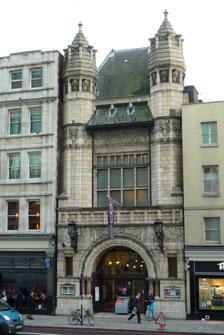
Building: Bishopsgate Institute
Country: United Kingdom
Year built: 1895
Cultural institute and library in London Bishopsgate Institute The façade of the Institute by Charles Harrison Townsend (1895) Location within Central London Established 1895 ; 130 years ago ( 1895 ) Location Bishopsgate London , EC2 United Kingdom Coordinates 51°31′7.28″N 0°4′45.54″W / 51.5186889°N 0.0793167°W / 51.5186889; -0.0793167 Public transit access Liverpool Street Website www.bishopsgate.org.uk Bishopsgate Institute is a cultural institute in the Bishopsgate area of the City of London , located in the East End of London near Spitalfields and Shoreditch . The institute was established in 1895. It offers a cultural events programme, courses for adults, historic library and archive collections and community programme. History The Grade II* listed building was the first of the three major buildings designed by architect Charles Harrison Townsend (1851–1928). The other two are the nearby Whitechapel Gallery and the Horniman Museum in south London. His work combined elements of the Arts and Crafts movement and Modern Style (British Art Nouveau style) , along with the typically Victorian . Since opening on New Year's Day 1895, the Bishopsgate Institute has been a centre for culture and learning. The original aims of the institute were to provide a public library, public hall and meeting rooms for people living and working in the City of London. The Great Hall, in particular, was erected for the benefit of the public to promote lectures, exhibitions and otherwise the advancement literature, science and the fine arts . The Bishopsgate Institute was built using funds from charitable endowments made to the parish of St Botolph-without-Bishopsgate . These had been collected by the parish for over a period of 500 years, but a scheme agreed by the Charity Commissioners in 1891 enabled these to be drawn together into one endowment. Reverend William Rogers (1819–1896), rector of St Botolph's and a notable educational reformer and supporter of free libraries, was instrumental in setting up the institute and ensuring that the original charitable aims were met. Bishopsgate Library Main article: Bishopsgate Library The stained glass dome in the library Bishopsgate Library is a free, independent library, open every weekday and late night on Wednesdays. The Special Collections and Archives beneath the library hold important historical collections about London , the labour movement , free thought and co-operative movements, as well as the history of protest and campaigning. There are over 250,000 images in the collections – including the London & Middlesex Archaeological Society (LAMAS) Glass Slide Collection, the London Co-operative Society and the London Collection Digital Photographs – as well as ephemera, papers, publications and letters. They have shared some of their images from LAMAS in 1977 on Historypin . This collection contains images of many of London's famous landmarks, including churches, statues, open spaces and buildings, as well as images showing social and cultural scenes from the early 20th century. Its librarian between 1897 and 1941 was Charles Goss , who argued against the trend to create open access libraries and innovated descriptive cataloguing to improve closed access discovery. His papers are held at the institute's archive. He established their special collections in London history , labour history, free-thought and humanism . The library hosts the Great Diary Project , founded by Dr Irving Finkel , which by 2020 had collected more than 9,000 unpublished diaries. See also Feminist Library References